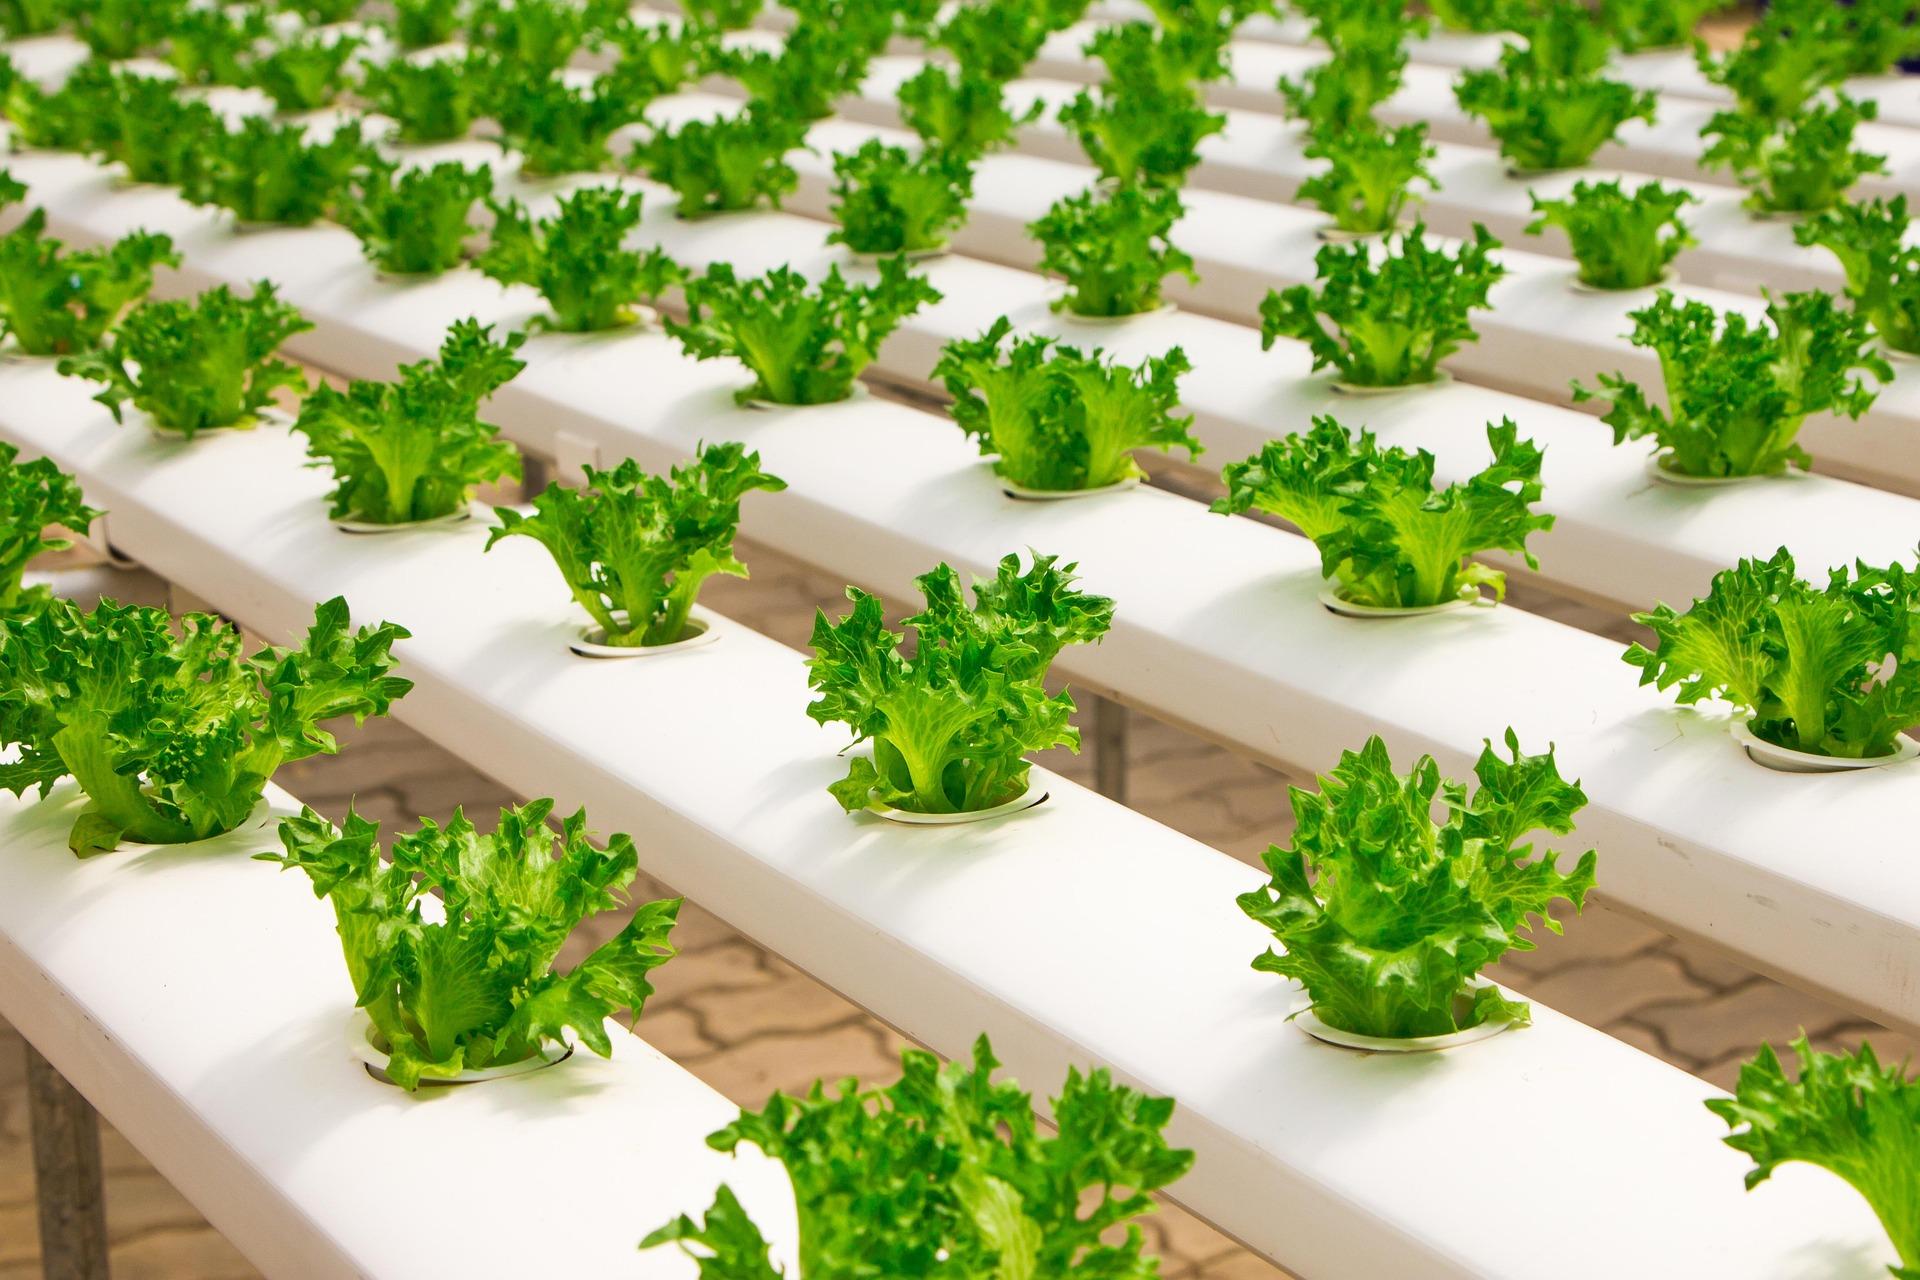
Hiki ni kilimo cha kisasa kijulikanacho kama haidroponiki famingi, ambapo mabomba maalumu yenye viroba hubeba mboga kama spinachi, huku maji yakiwa yanapita kwenye mabomba hayo ambayo yamewekewa virutubisho vinavyosaidia kukua kwa mboga mboga hizo.